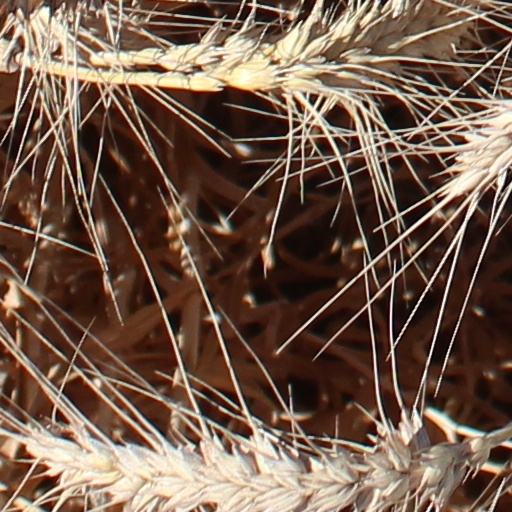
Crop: wheat